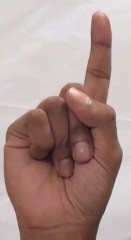
ASL sign: 1